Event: Nepal Earthquake
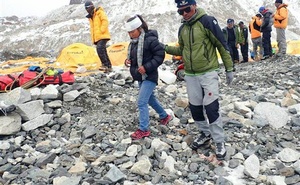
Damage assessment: damage